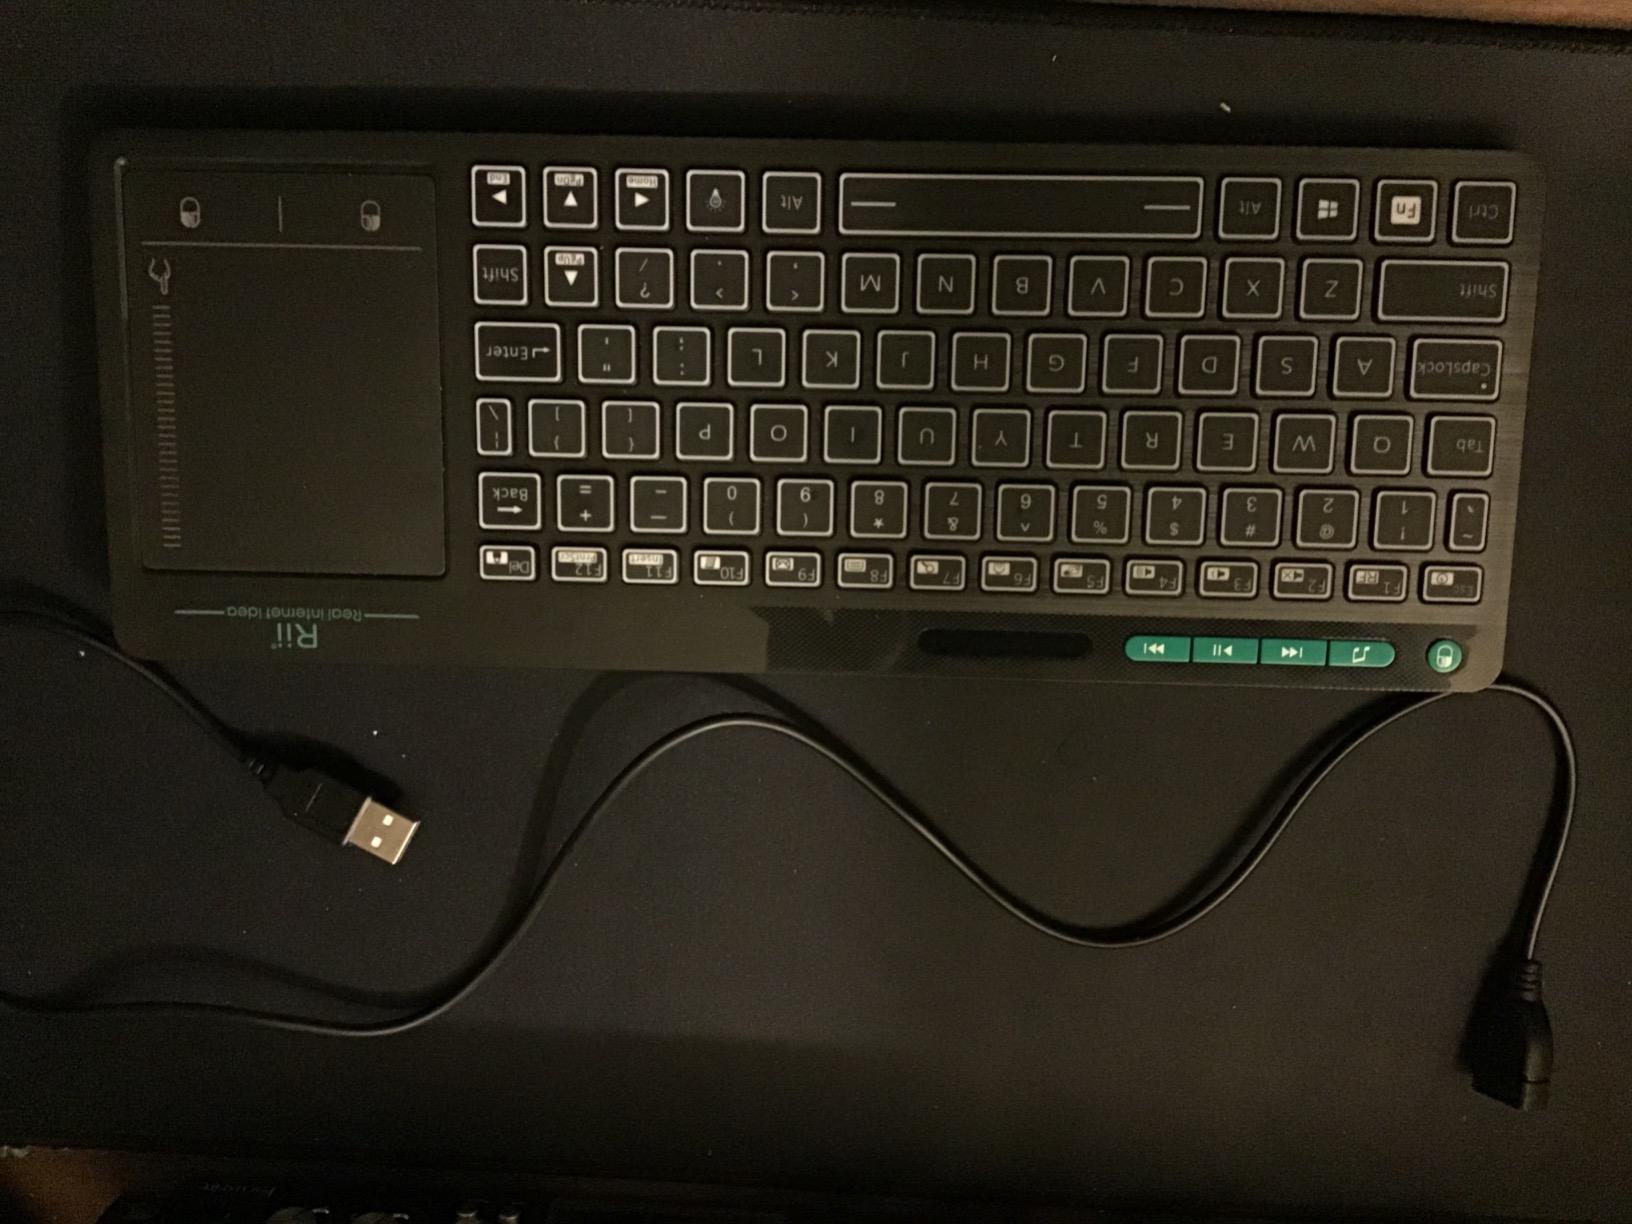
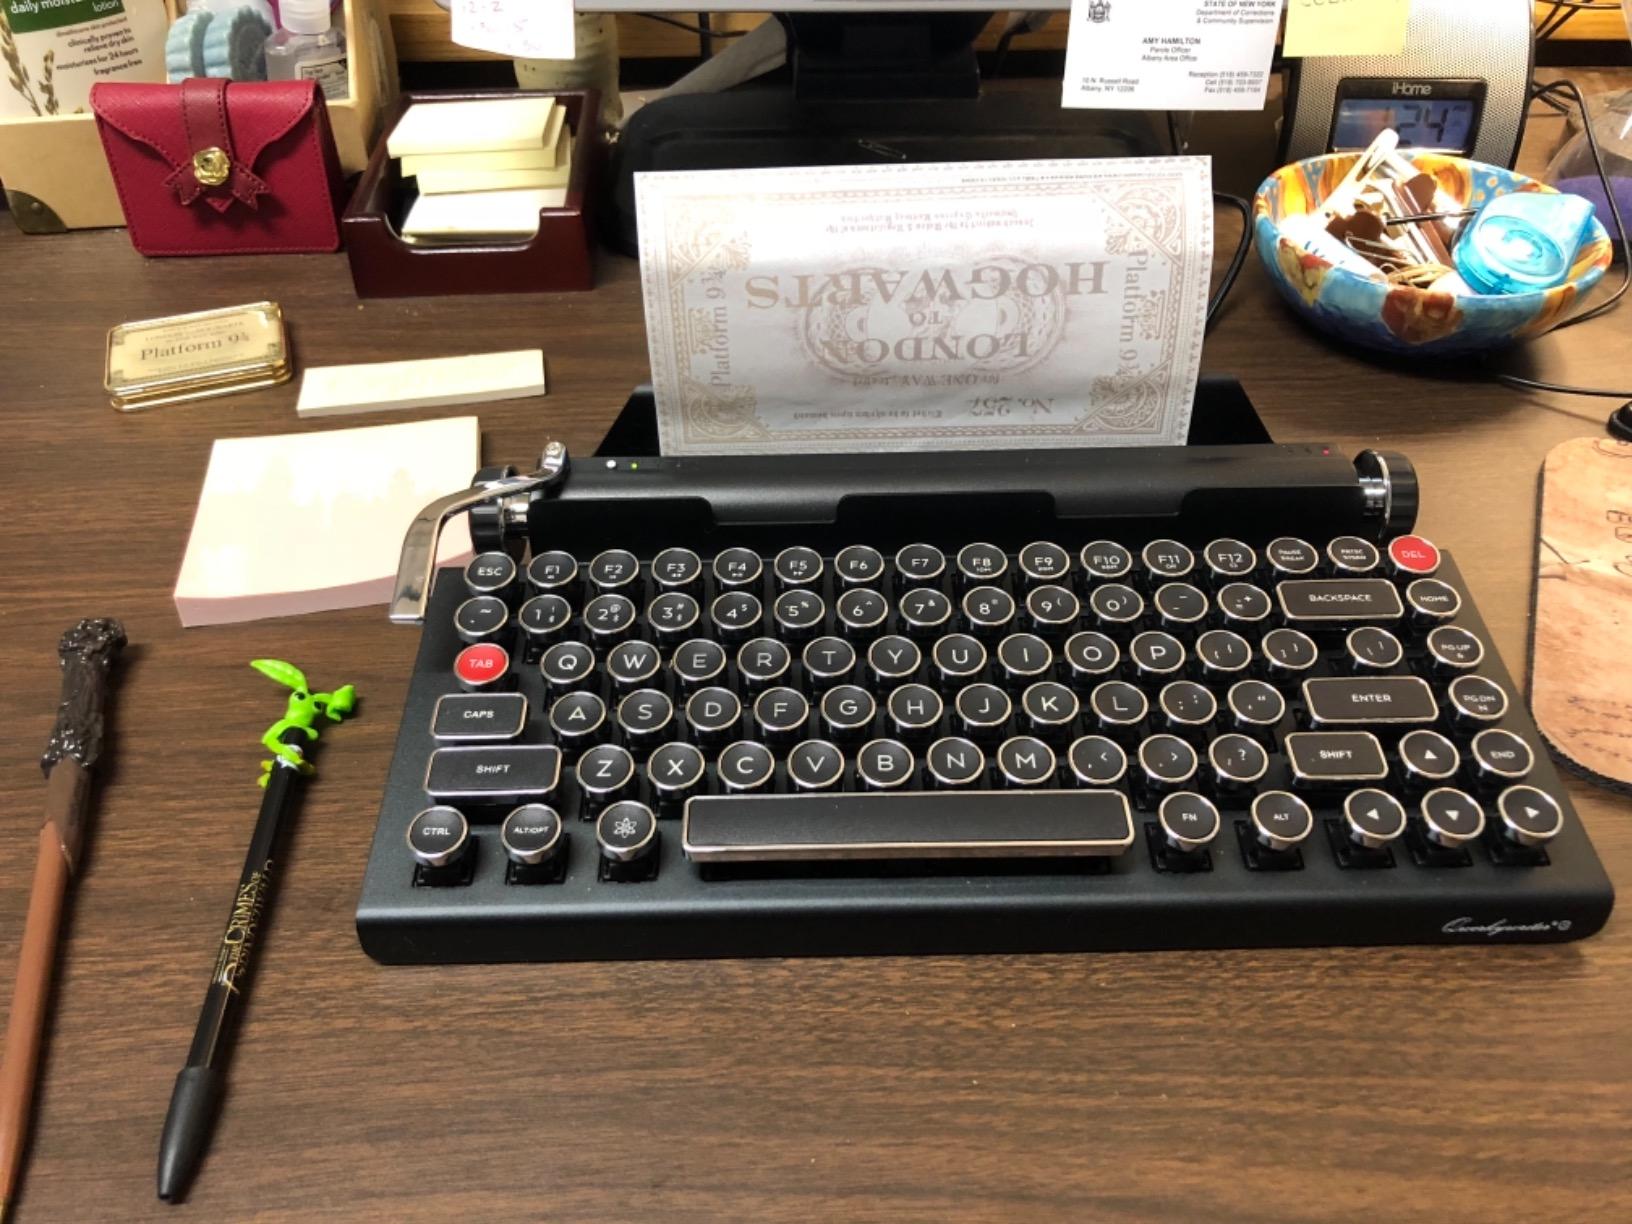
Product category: keyboard
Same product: no